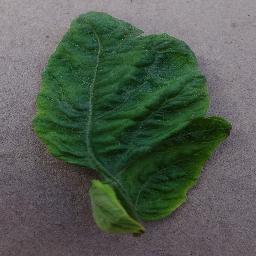
Label: Tomato___Tomato_Yellow_Leaf_Curl_Virus